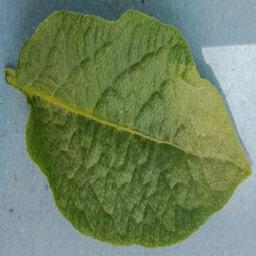
Label: Potato___Healthy